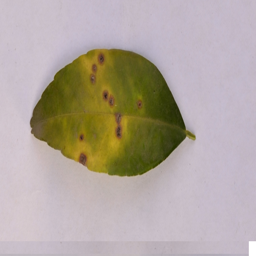
Plant part: leaf
Disease: canker